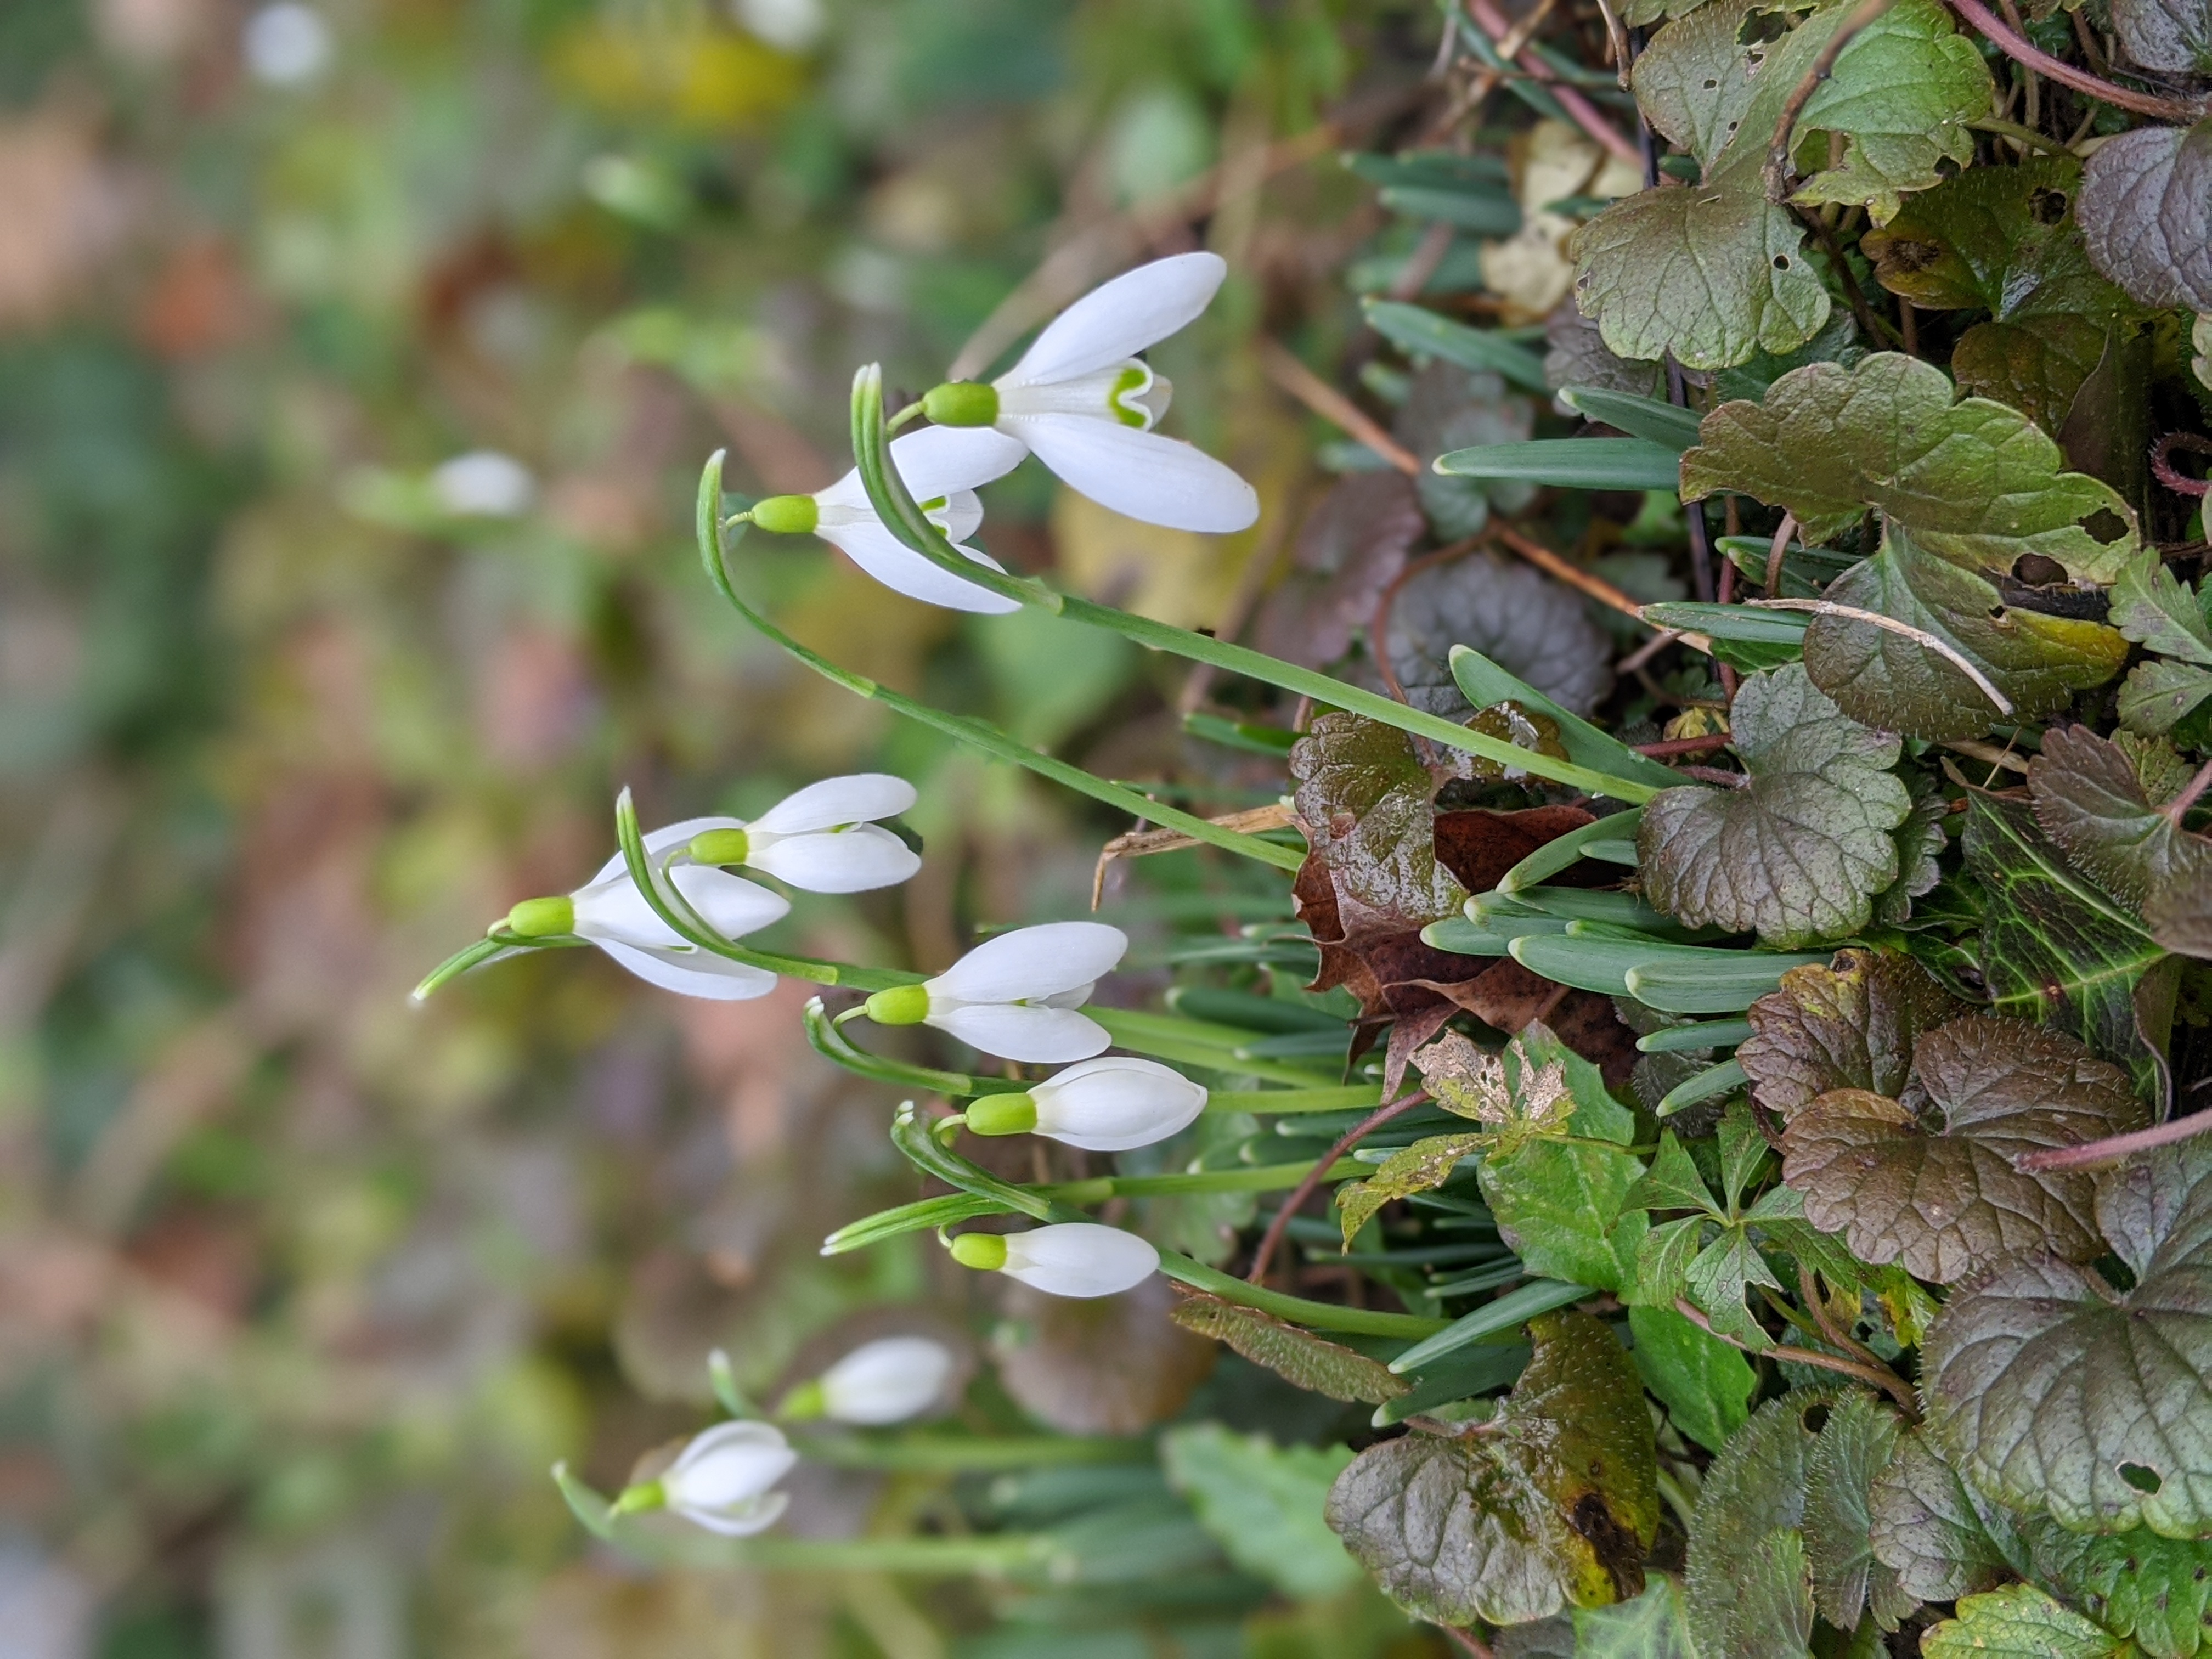
snowdrop, flower, winter, plant, leaf, flowering plant, organism, terrestrial plant, plant stem, wildflower